Metrorail Western Cape

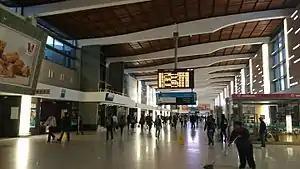
Cape Town Station

Frequencies can vary vastly from weekday peaks to weekend-off peaks. Services to Simon's Town, Bellville via Century City, Strand, Muldersvlei (via Stellenbosch) and Wellington are less frequent over weekends with a train about every hour on Saturdays and every two hours on a Sunday. In contrast, weekday frequencies on some lines offer three-minute headways.